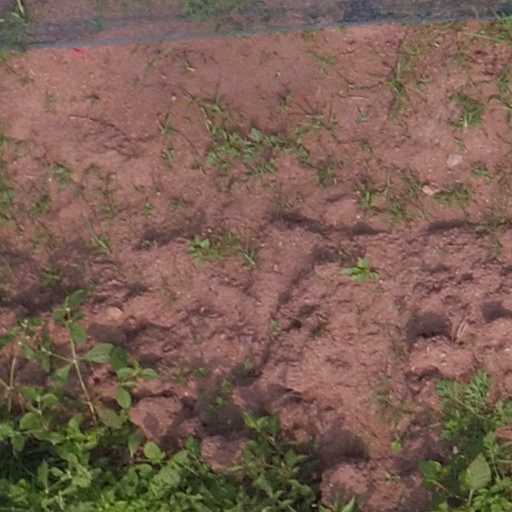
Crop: maize; corn